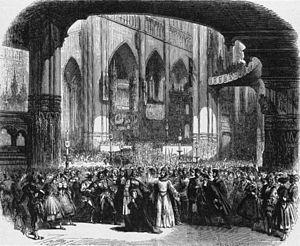
Giacomo Meyerbeer, de son vrai nom Jakob Liebmann Meyer Beer, est un compositeur allemand de confession juive né à Tasdorf, près de Berlin, le 5 septembre 1791 et mort à Paris le 2 mai 1864.
Le Prophète est un grand opéra en cinq actes de Giacomo Meyerbeer sur un livret d'Eugène Scribe et Émile Deschamps d'après l'Essai sur les mœurs et l'esprit des nations de Voltaire. L’intrigue est basée sur la vie de Jean de Leyde, chef protestant des anabaptistes et auto-proclamé « roi de Sion ». L’action se déroule au XVIᵉ siècle à Dordrecht en Hollande et à Münster en Allemagne.